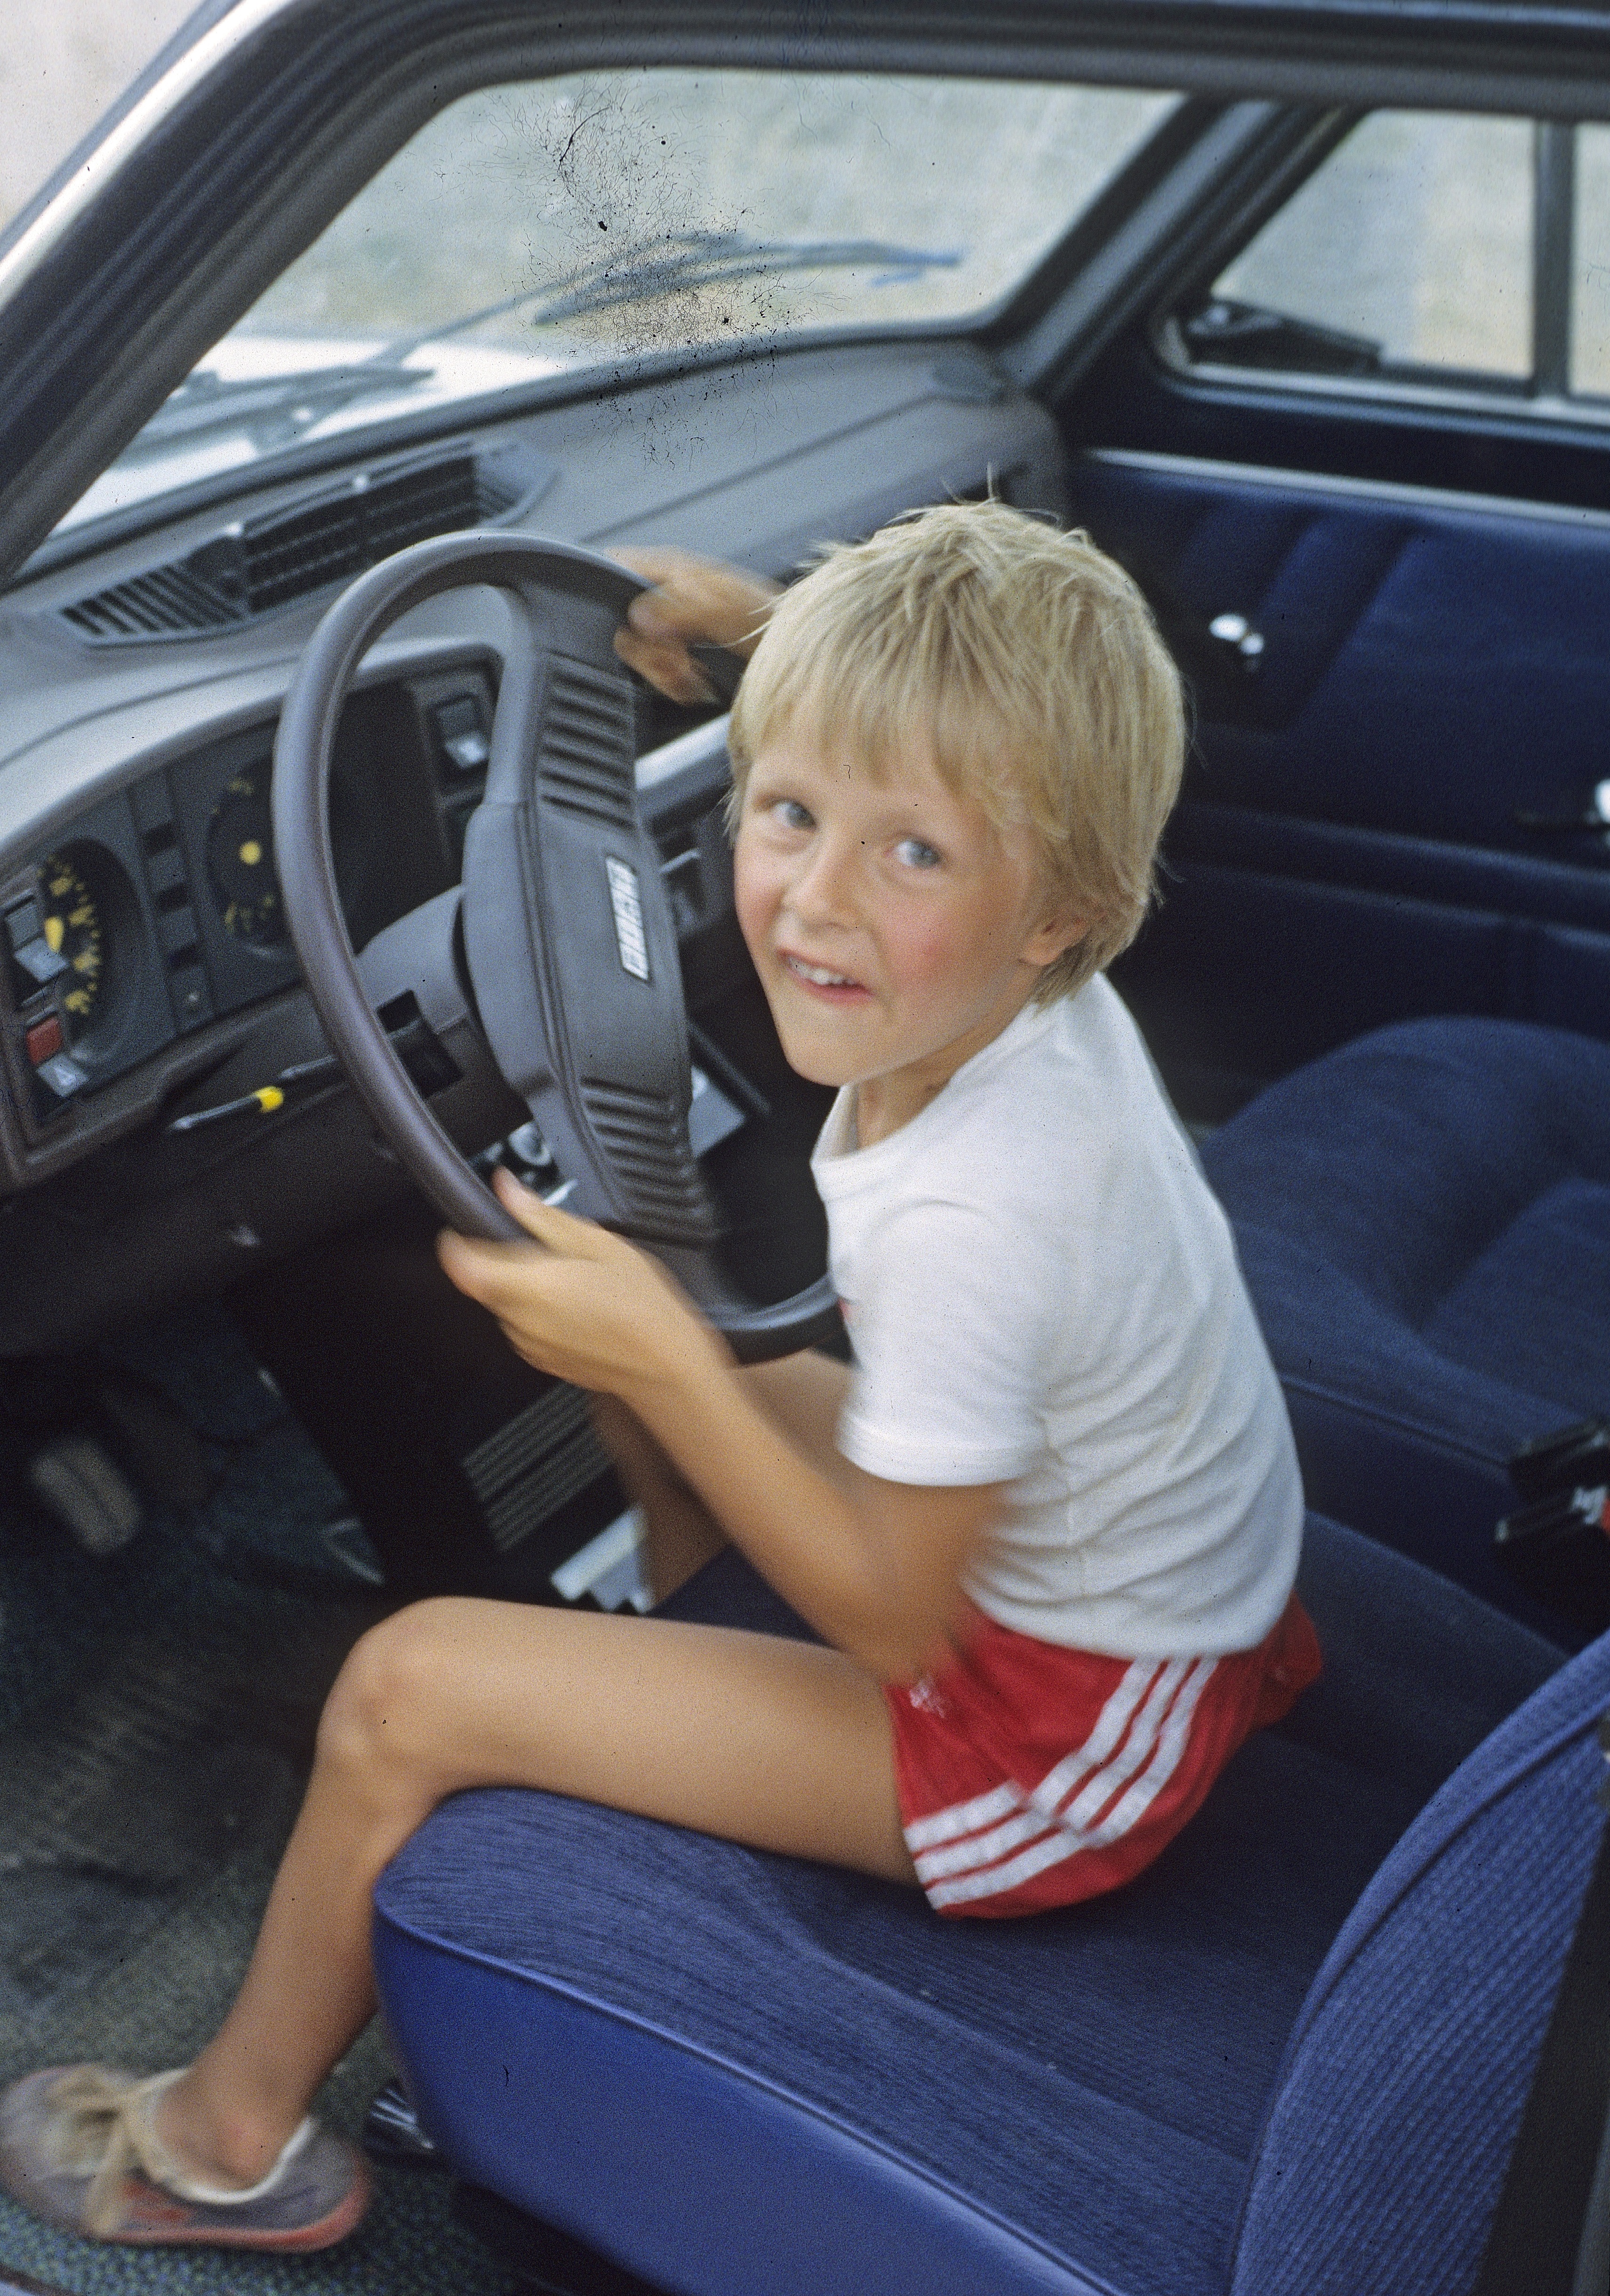
car, wheel, boy, driving, leg, vehicle, child, auto, steering wheel, shorts, car seat, automobile make, automotive exterior, luxury vehicle, child car drives, the child tax, bub in the car, young leaves car, child on steering wheel